Episcopal Diocese of Duluth

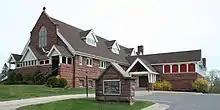
The former Trinity Episcopal Cathedral, built in 1906 in Duluth, Minnesota

The Episcopal Diocese of Duluth was a diocese of the Episcopal Church in the United States of America.